Adriana Barraza

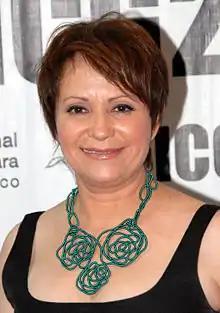
Barraza in 2009

Adriana Barraza González (born 5 March 1956) is a Mexican actress. She was nominated for the Academy Award for Best Supporting Actress for "Babel" (2006).